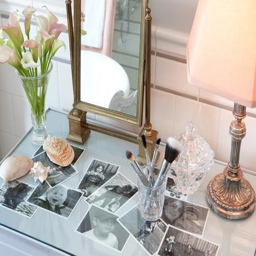
tv producer transformed this simple vanity into a personal piece of art by sliding a piece of glass on top and adding the homeowners favorite pictures in between .